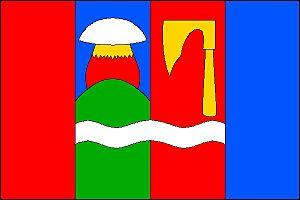
Vršovice est une commune du district de Louny, dans la région d'Ústí nad Labem, en République tchèque. Sa population s'élevait à 238 habitants en 2018.